Sir Francis Wood, 2nd Baronet

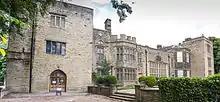

While never himself a member of parliament (despite having several opportunities to become such), Wood was one of the leading Whig activists in his county, and through the connections of his uncle was also a close confidant of the Whig Lord Fitzwilliam and his son Lord Milton. He used his relationship with Fitzwilliam to secure the parliamentary seat of Great Grimsby for his son Charles in 1826 at the cost of £4,000. Wood subsequently kept up a frequent correspondence with his son as the latter made his way through various parliamentary positions. Through this he advocated for the abolition of slavery, and for the repeal of the Corporation and Test Acts.